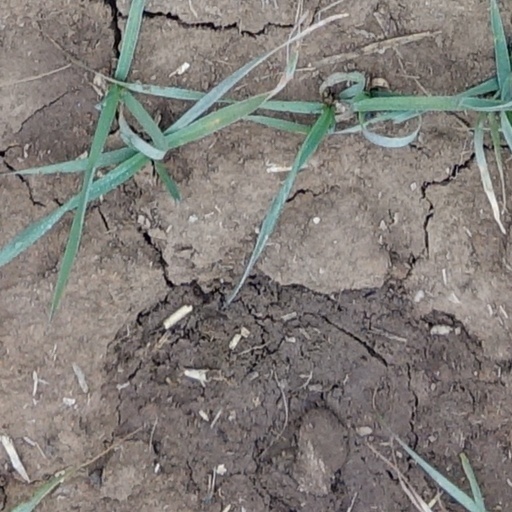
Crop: wheat